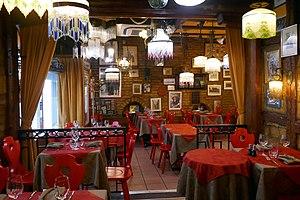
La Choucrouterie (Strasbourg)
La Choucrouterie est une salle de spectacle et un restaurant situés à Strasbourg, à proximité de l'église Saint-Louis, dans le quartier Finkwiller.